George Perring

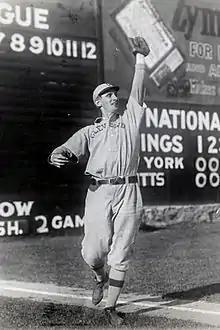

George Wilson Perring (August 13, 1884 – August 20, 1960) was a Major League Baseball third baseman who played for five seasons. He played for the Cleveland Naps from 1908 to 1910 and the Kansas City Packers of the Federal League from 1914 to 1915.